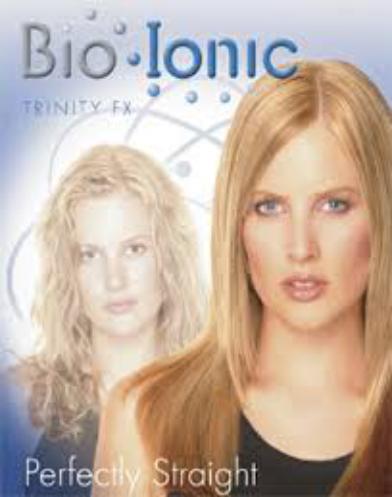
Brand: bio ionic
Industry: Necessities